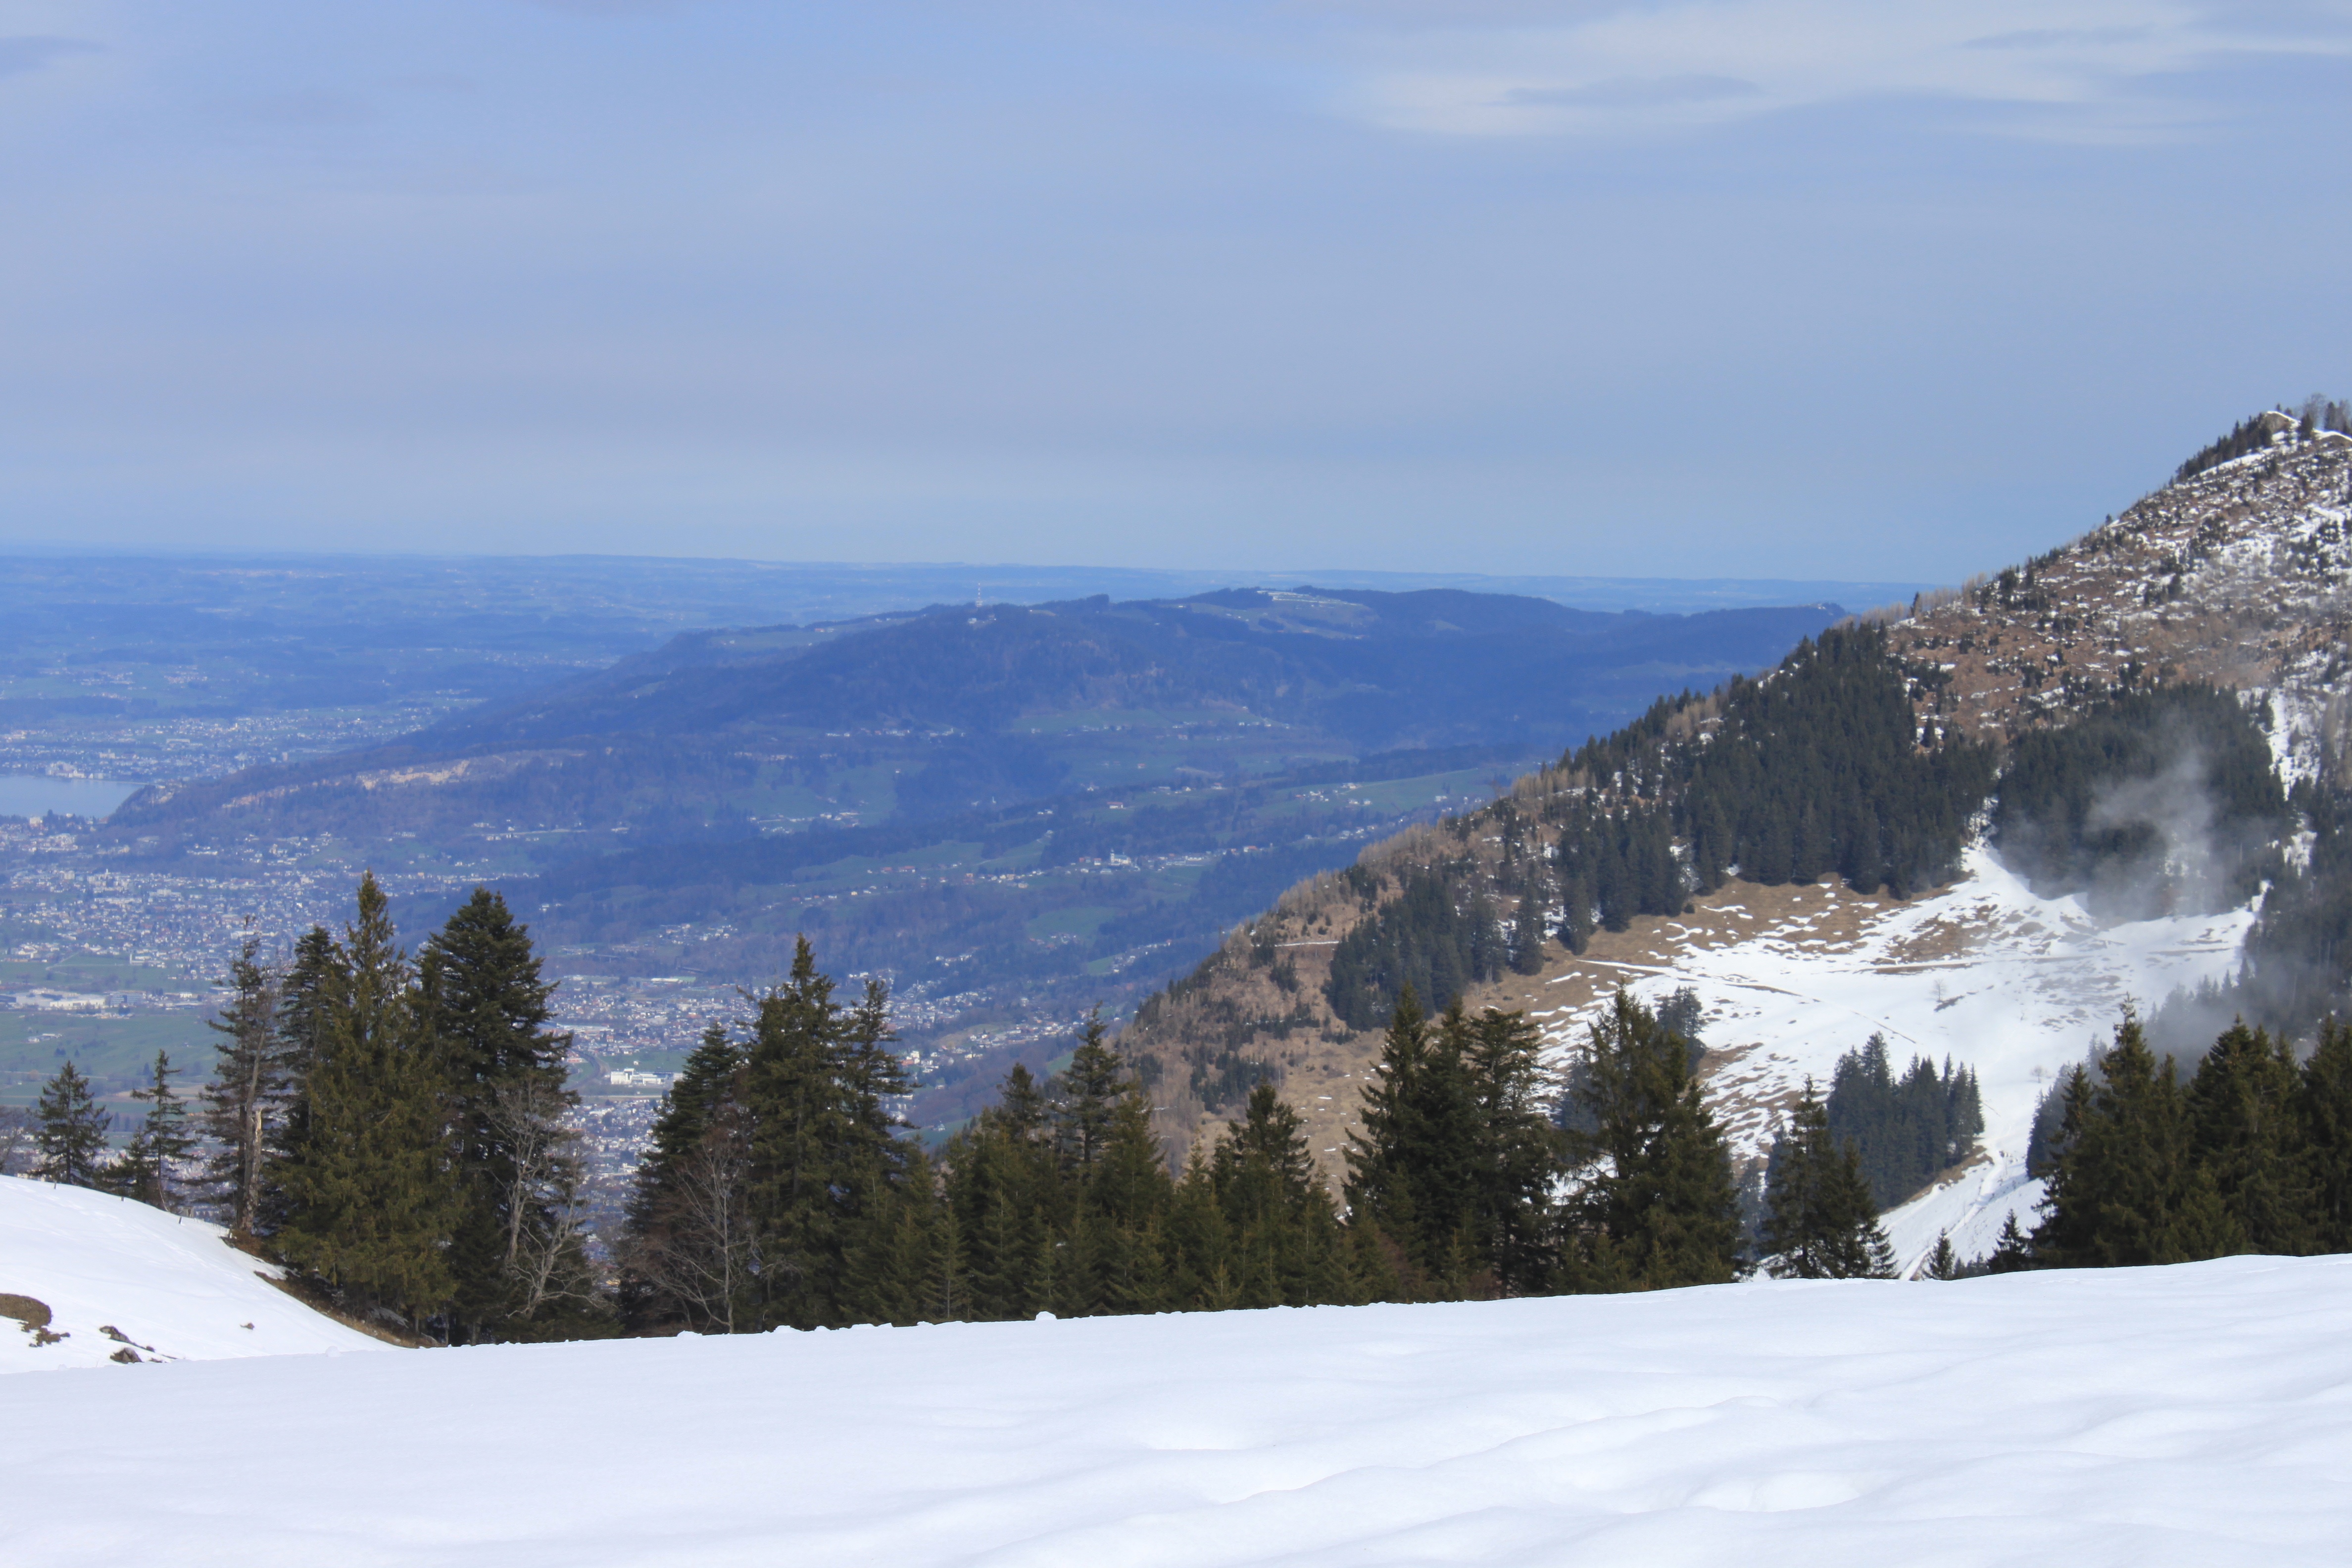
mountain, snow, winter, mountain range, weather, season, ridge, summit, alps, plateau, piste, landform, mountain pass, geographical feature, mountainous landforms, geological phenomenon